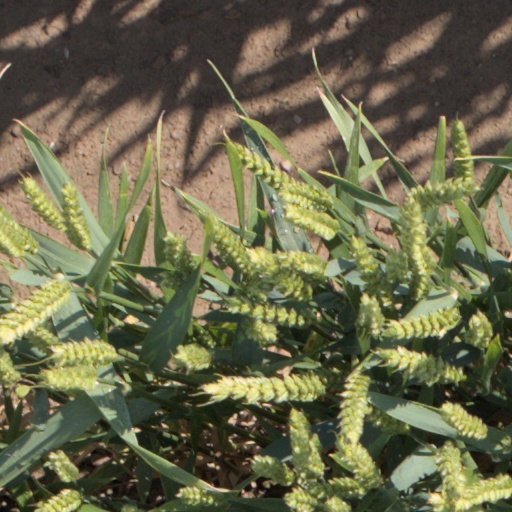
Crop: wheat